M4 Sherman variants

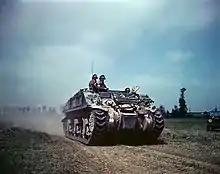
Sherman ARV MK I, Recovery vehicle, photographed around Caen in July–August 1944

The many special duties that a tank might be made to do were just being explored by armies around the world in the early 1940s. Theories of what vehicles were supposed to be engaging enemy tanks changed as vehicles like the Sherman often found themselves up against enemy armor, and consequently some of the most important initial changes centered on up-gunning the basic vehicle. Improving the vehicle's mobility, protection, and creating specific variants for infantry-support roles soon followed. Similar modification of the main armament would be done by the British, who received a number of Shermans through Lend-Lease during the course of the war, producing the Sherman Firefly tank (armed with a powerful 17-pounder tank gun).